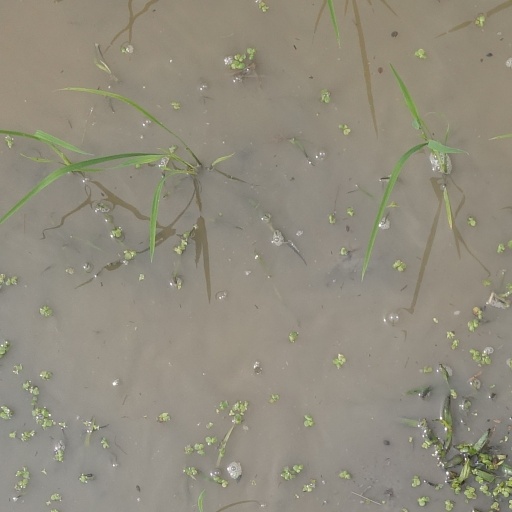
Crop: rice